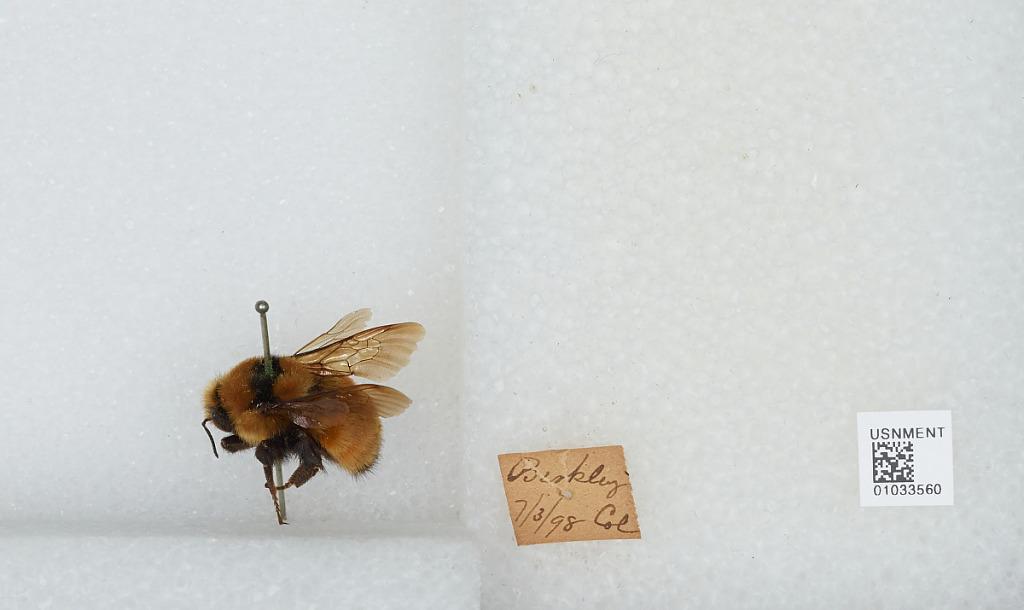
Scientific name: Bombus (Pyrobombus) ternarius Say
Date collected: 1898-7-3
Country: United States
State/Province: Colorado
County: Adams
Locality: Berkley
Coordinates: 39.8044, -105.026